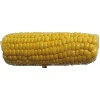
Label: Corn 1